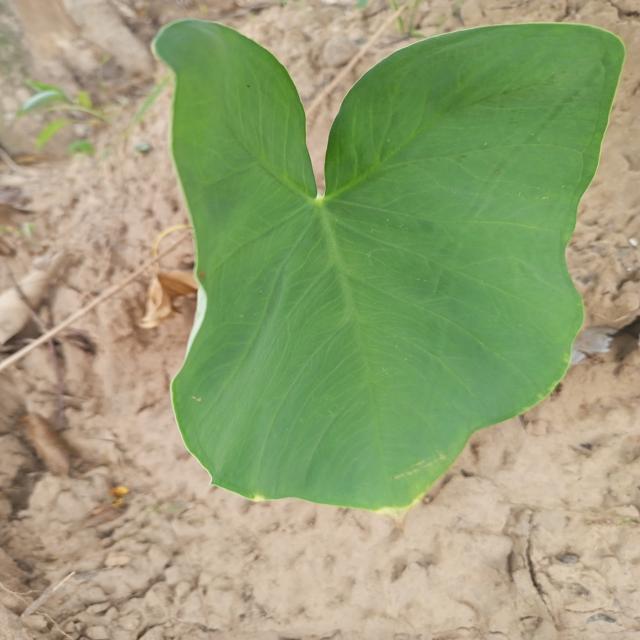
Label: Healthy